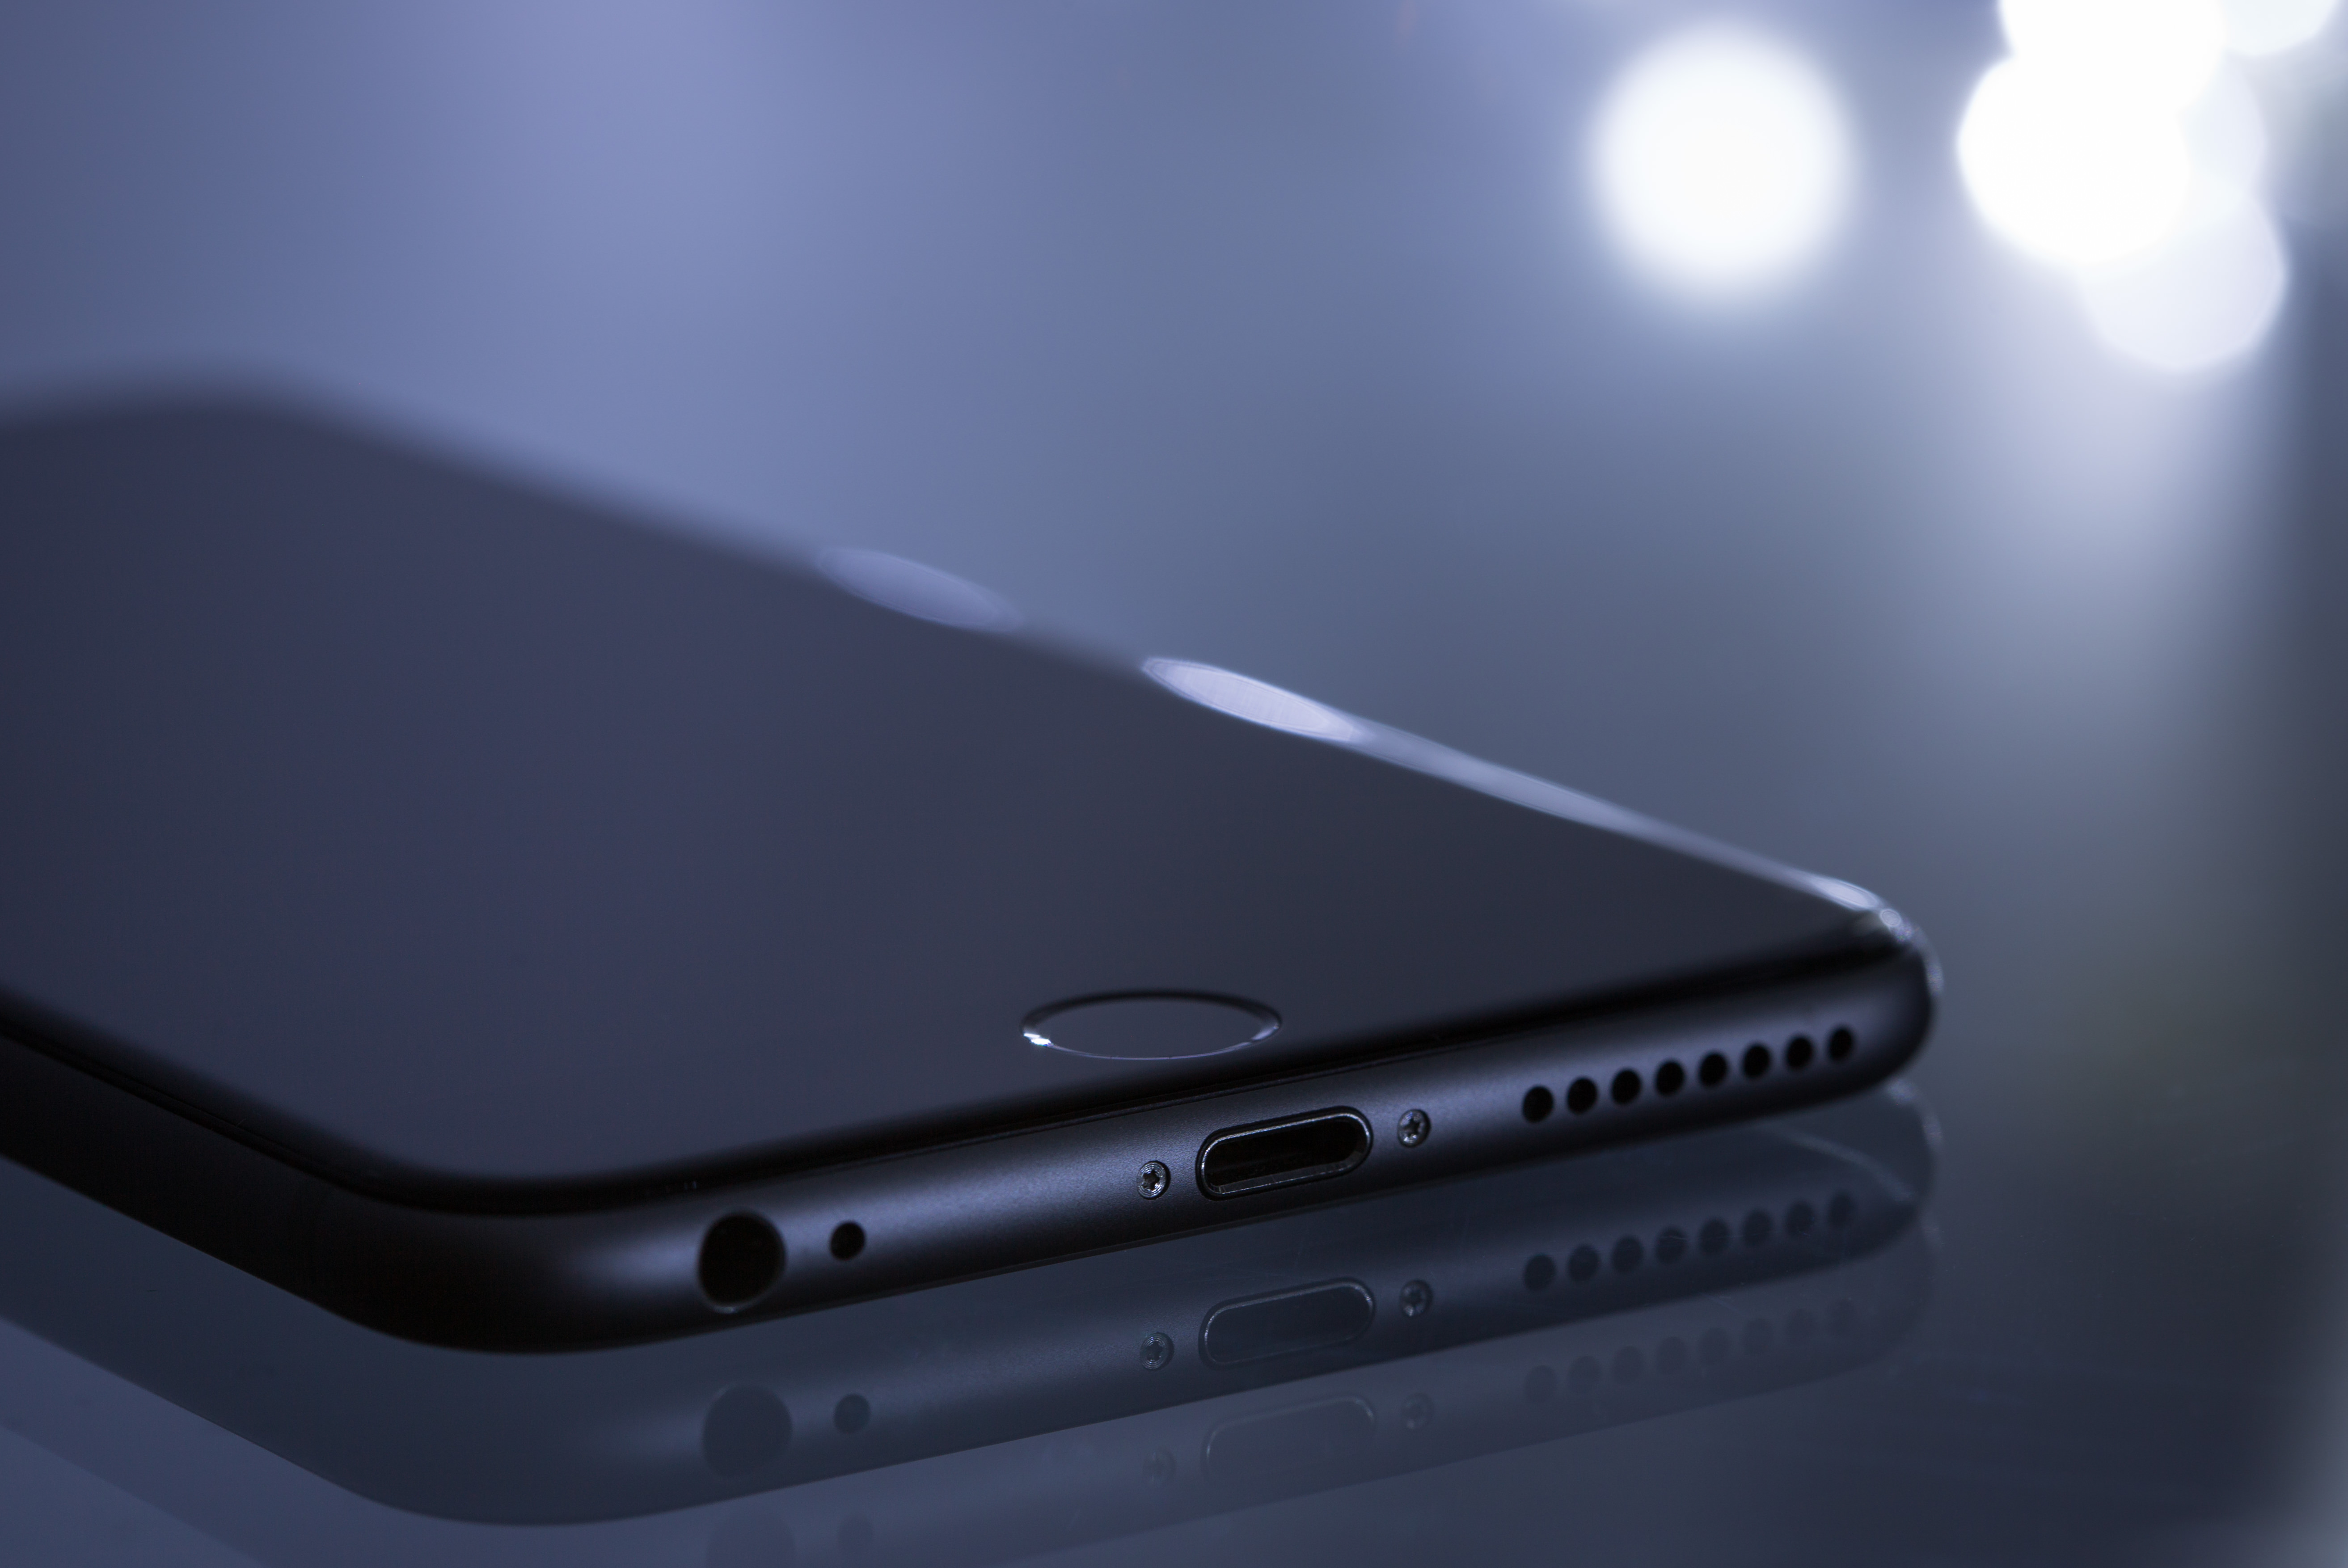
laptop, iphone, smartphone, apple, technology, telephone, gadget, mobile phone, close up, brand, product, electronics, multimedia, electronic device, portable communications device, communication device